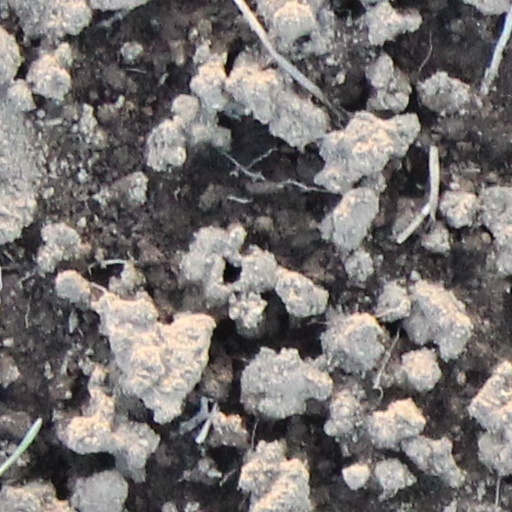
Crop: wheat